Parkway

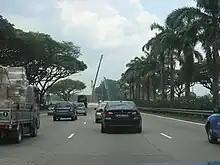
Singapore East Coast Parkway

Singapore uses the term "parkway" as an alternative to "expressway". As such, parkways are also dual carriageways with high speed limits and interchanges. The East Coast Parkway is currently the only expressway in Singapore that uses this terminology.